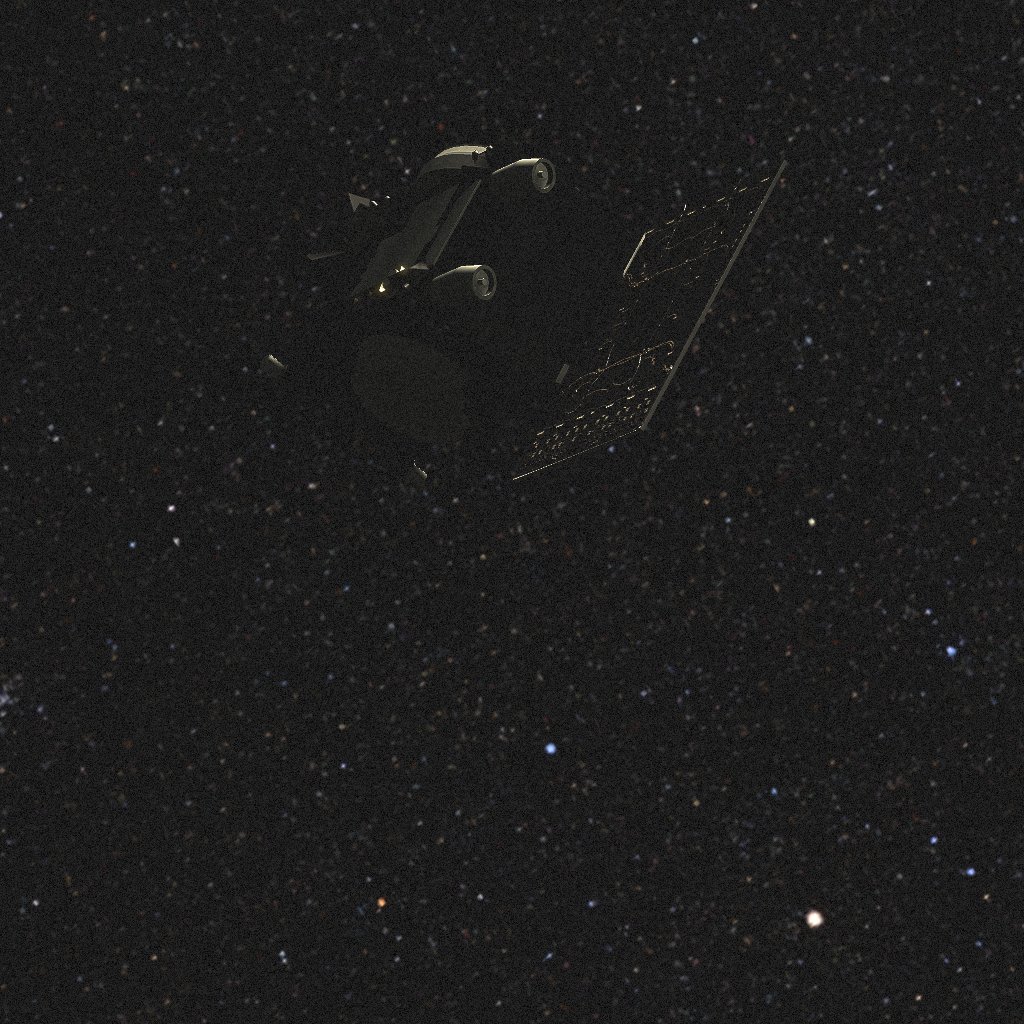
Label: proba_3_csc